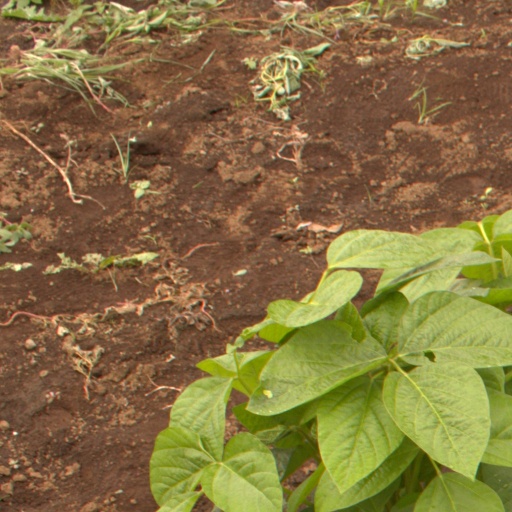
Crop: soybean